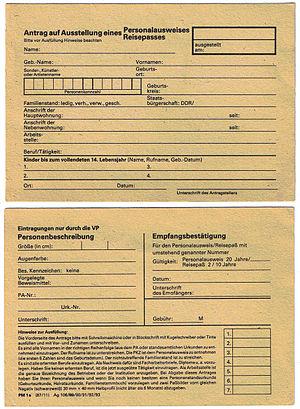
La Personalausweis für Bürger der Deutschen Demokratischen Republik est le document d'identité des citoyens est-allemands entre 1953 et la réunification. Par la suite, certains documents ont été valables jusqu'au 31 décembre 1995.